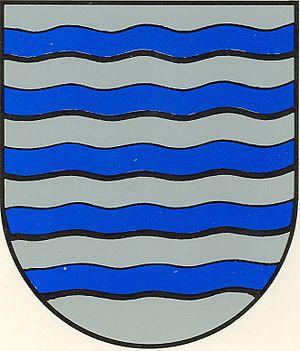
Cette page donne les armoiries de plusieurs grandes familles européennes.
Le procès des Távora est un scandale judiciaro-politique portugais se déroulant entre décembre 1758 et janvier 1759 et qui, à la suite de la tentative d'assassinat du roi Joseph Iᵉʳ, entraîne l'exécution pour haute trahison des représentants de plusieurs familles nobles portugaises, dont les Távora. Ce procès, dont l'aboutissement est un cas unique dans l'Europe des Lumières, ainsi que le procès et l'expulsion des jésuites du Portugal, permettent au chef du gouvernement, le futur marquis de Pombal, d'affirmer sa position auprès du souverain et de faire taire les prétentions de la noblesse.
Armorial des Aviz